Württemberg Central Railway

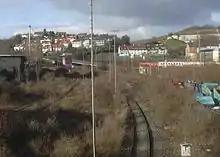
Remnants of the inner North Station

Around 1890, the station facilities in Stuttgart were overloaded again. To remedy the situation, through freight traffic was moved out of the city. This involved the building of the freight bypass railway between Untertürkheim and Kornwestheim and marshalling yards at both ends. This required the railway tracks at Untertürkheim to be moved closer to the Neckar. Another marshalling yard was built at the junction of the Black Forest Railway with the Northern Railway at Stuttgart North station (then called "Prag" station), which could be used by traffic to and from the Black Forest Railway. A locomotive depot and a new passenger station were also built there. A residential area was built in Prag for rail workers; its street names still refer to notable figures in the history of the railways.